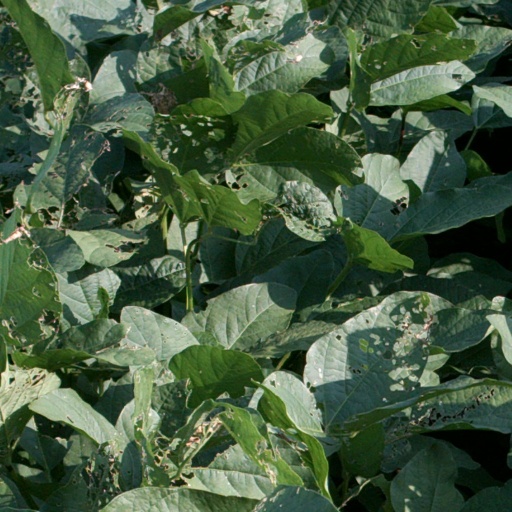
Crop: soybean